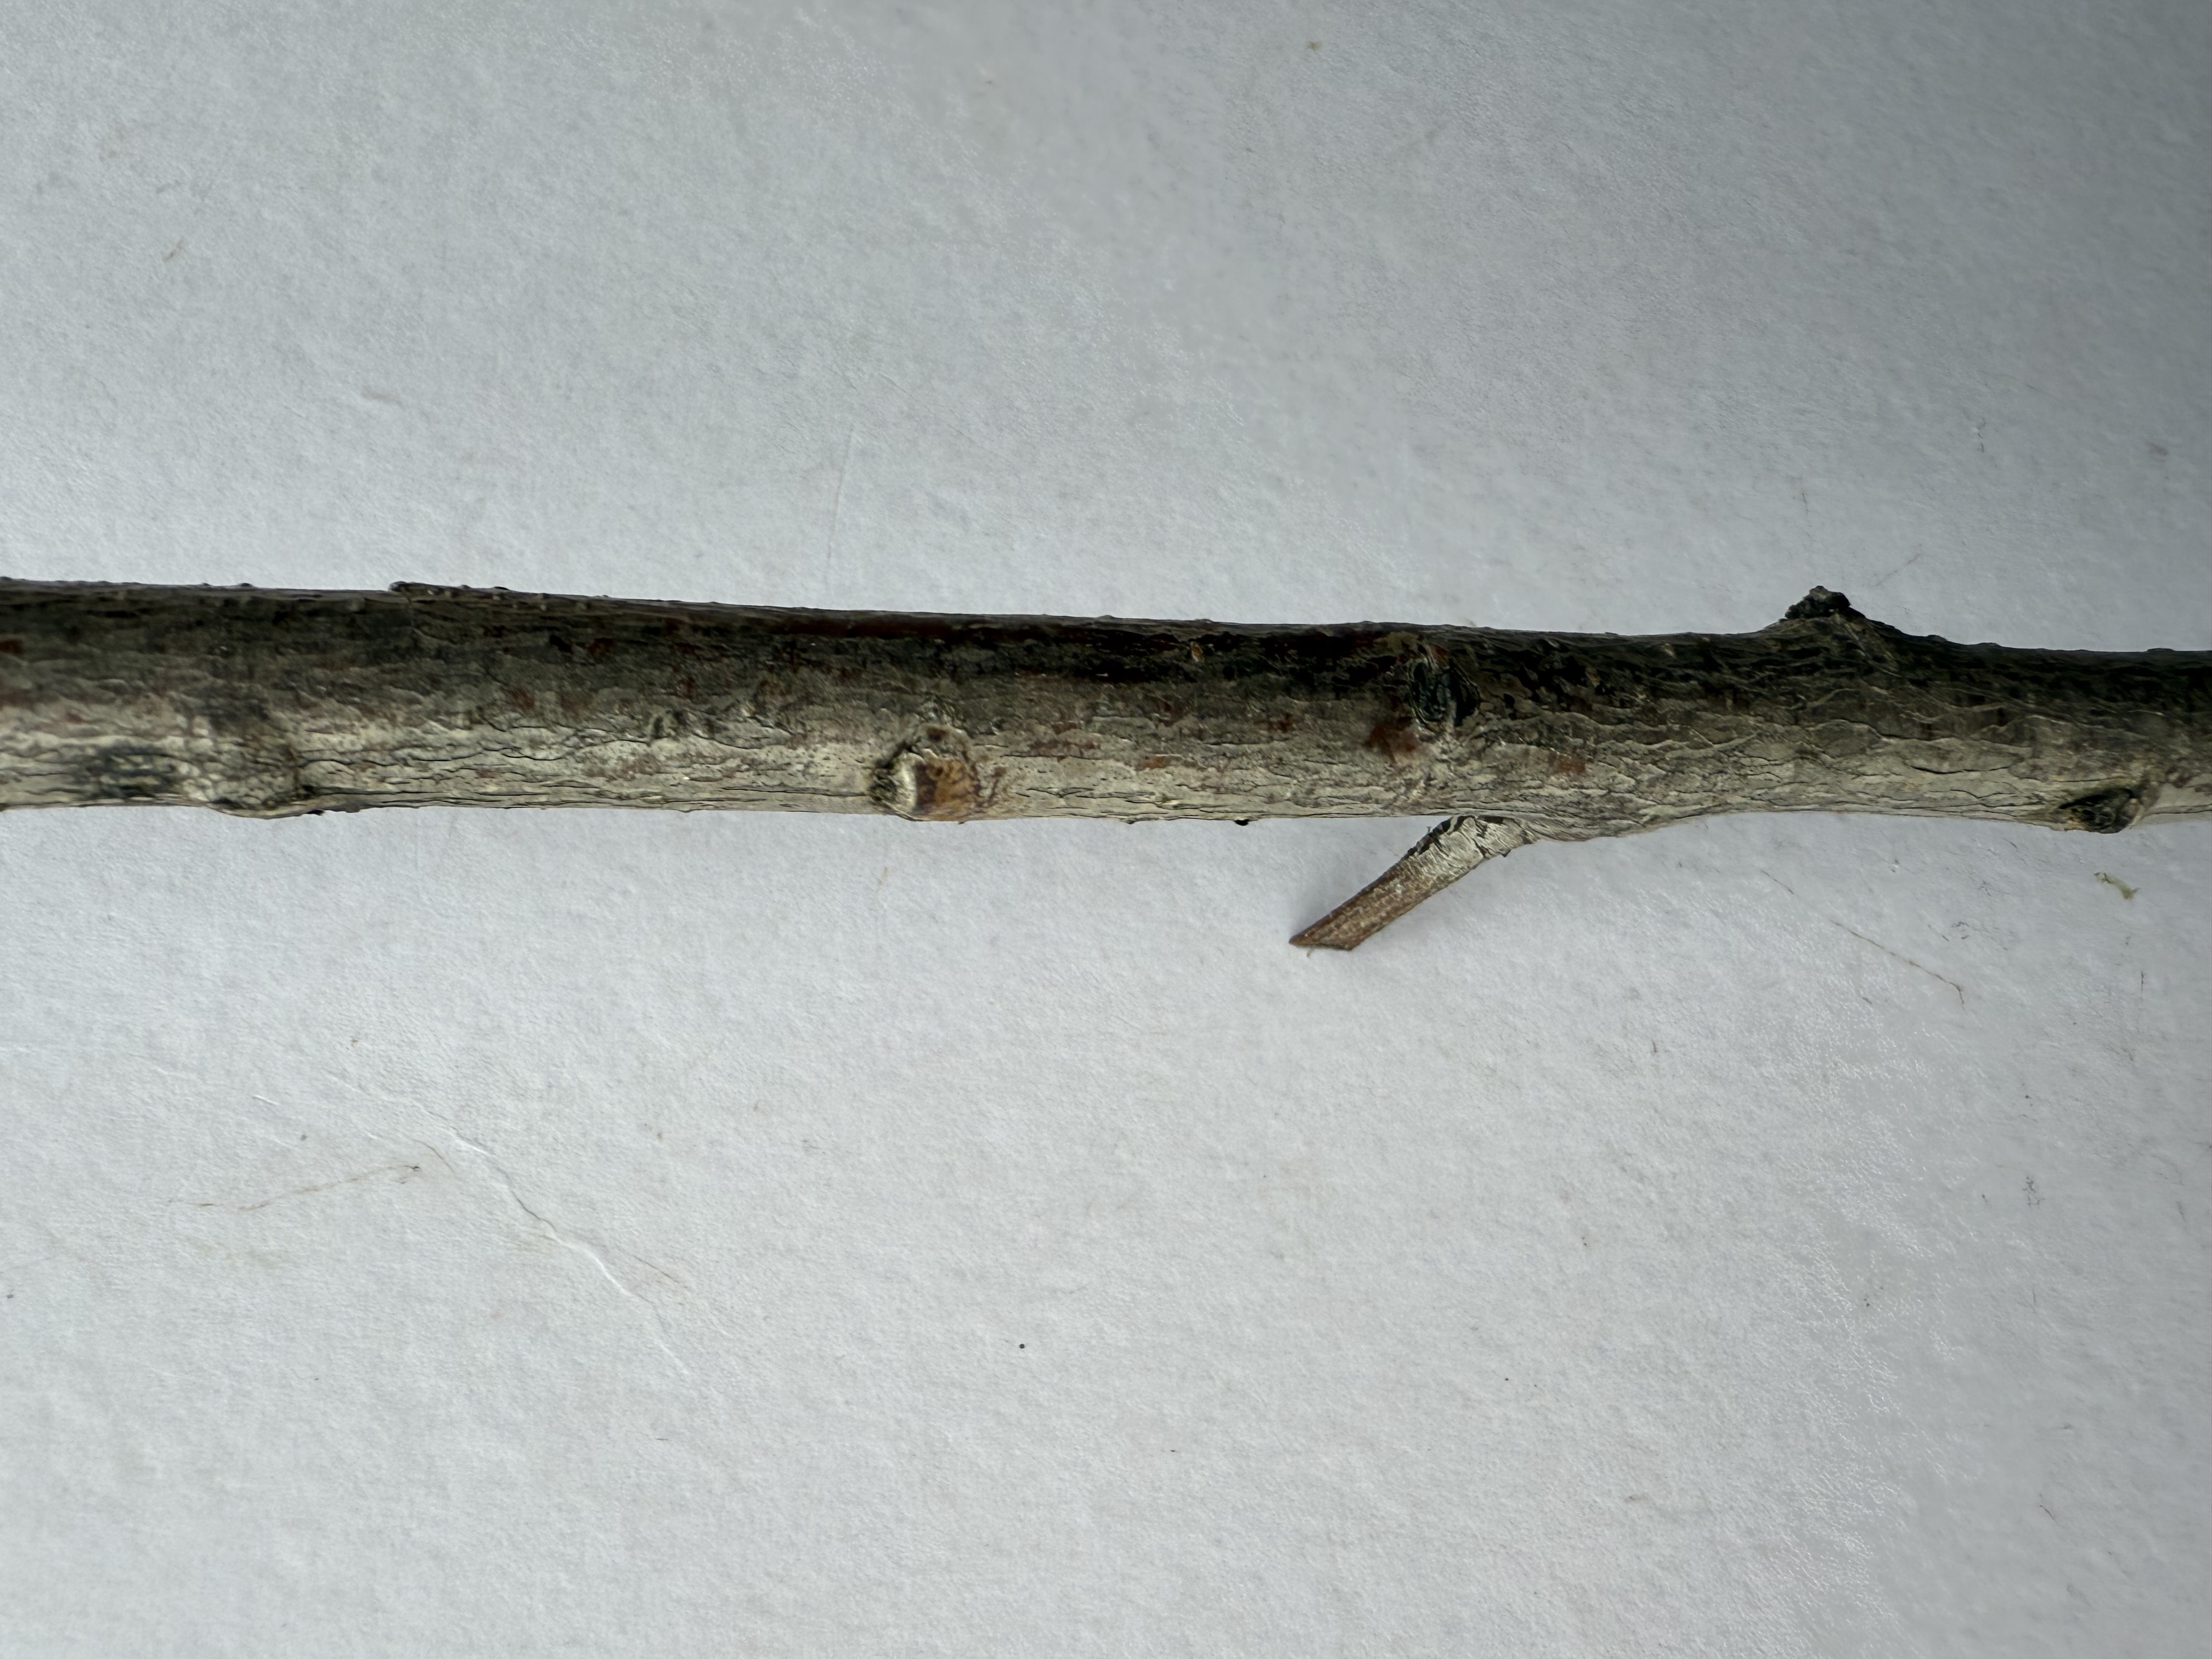
Variety: White Nectarine